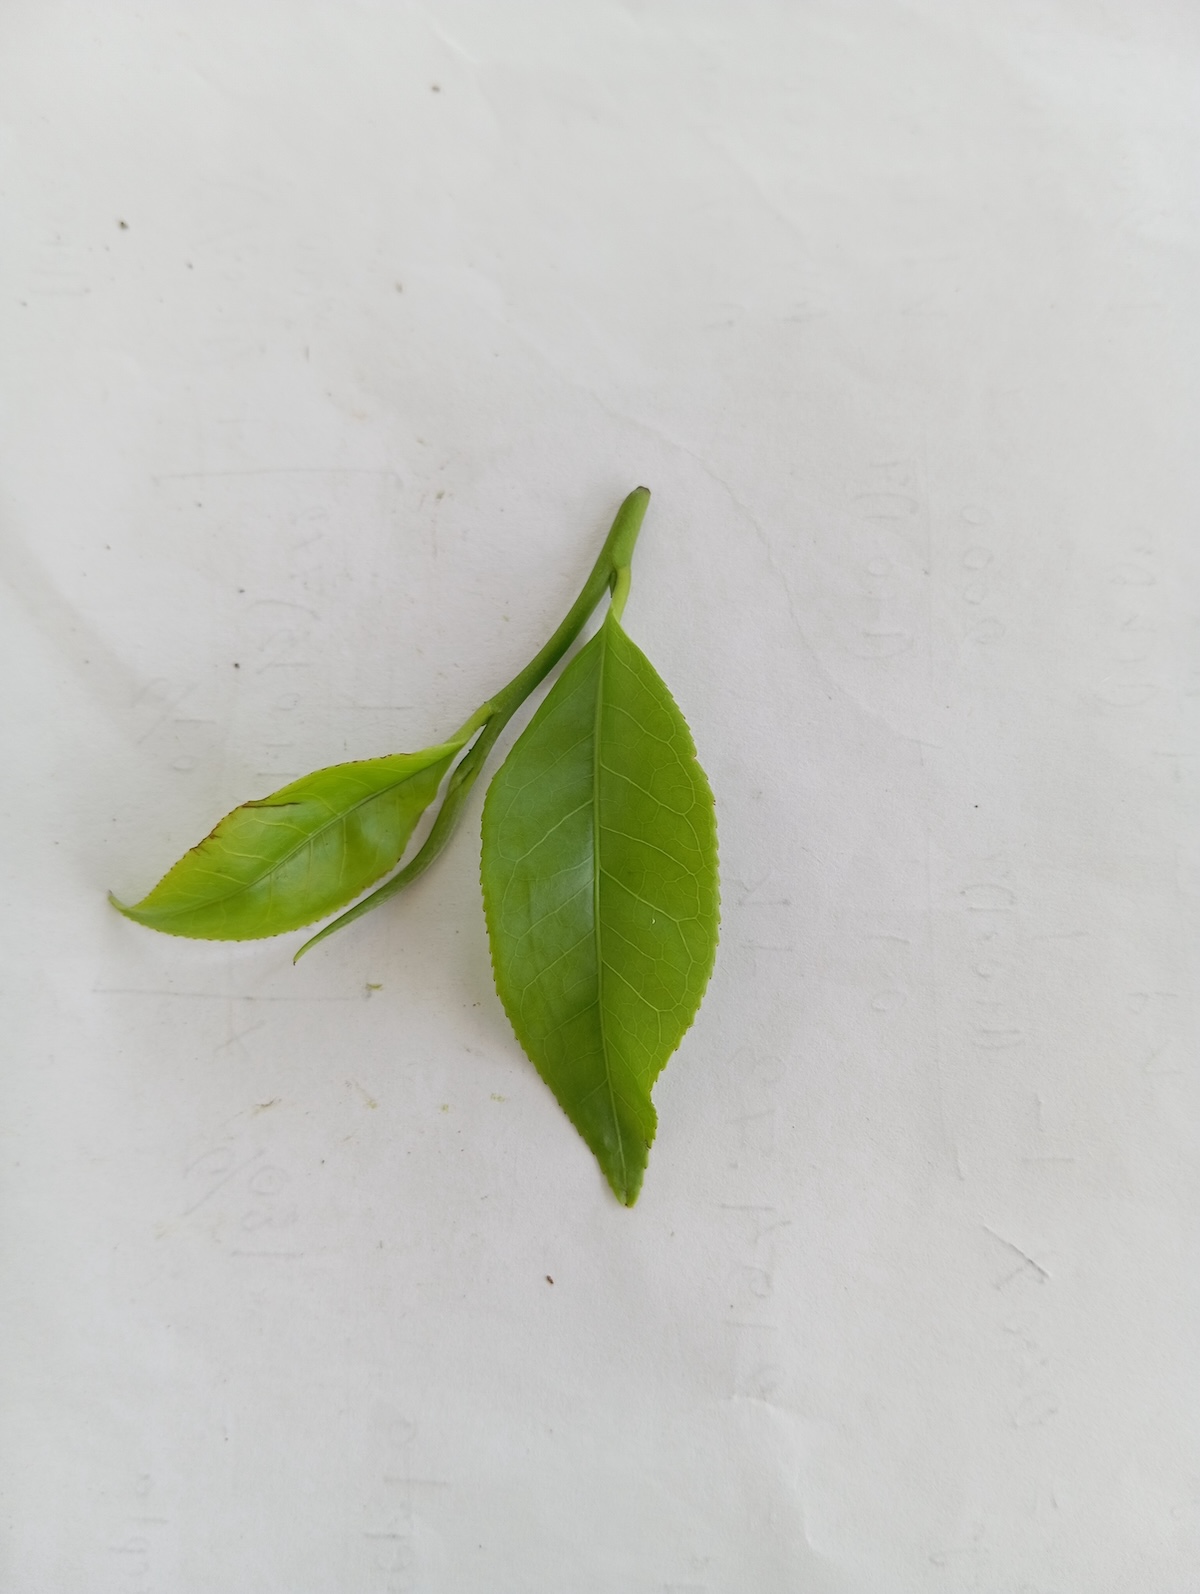
Label: Healthy leaf